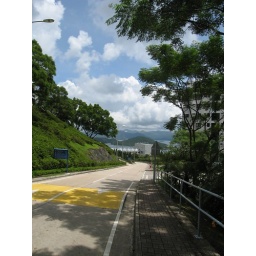
Taken on the road down hill beside my dorm.